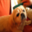
Label: dog